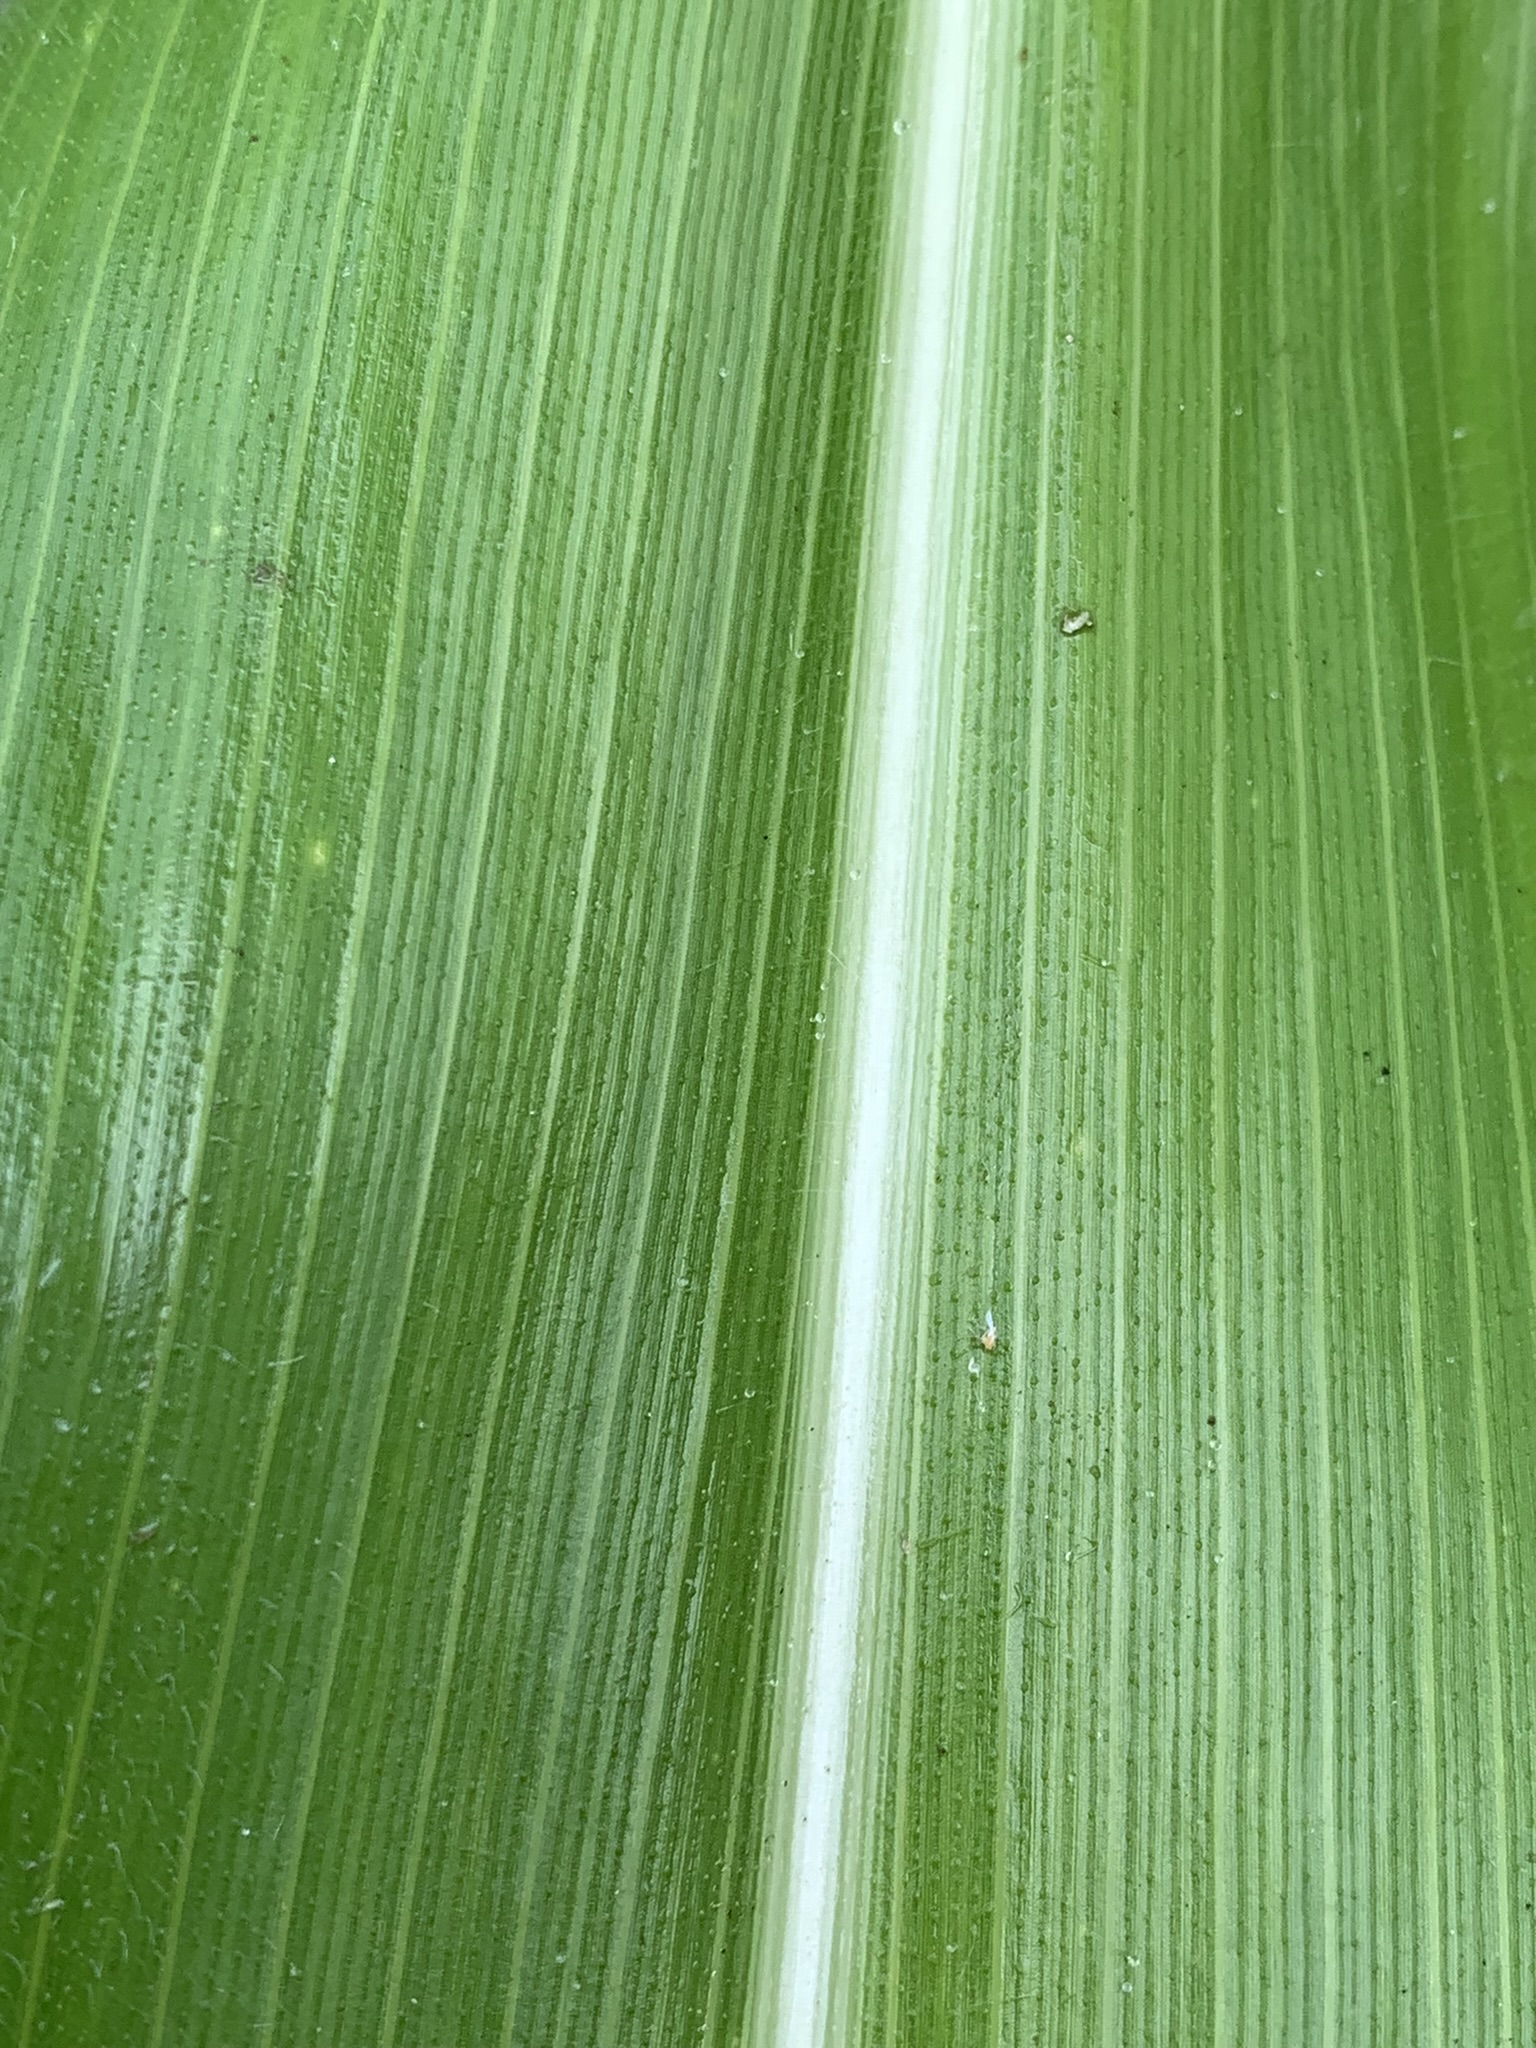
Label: Healthy